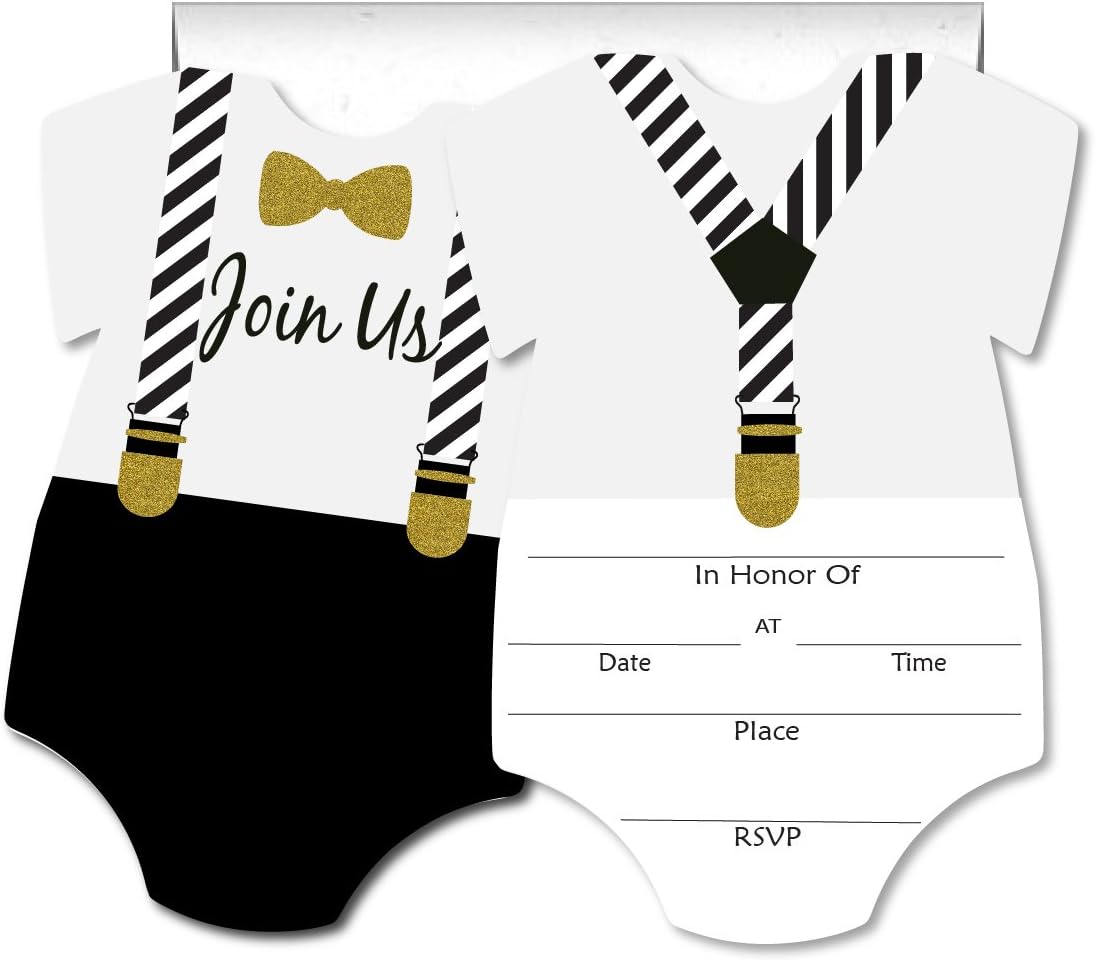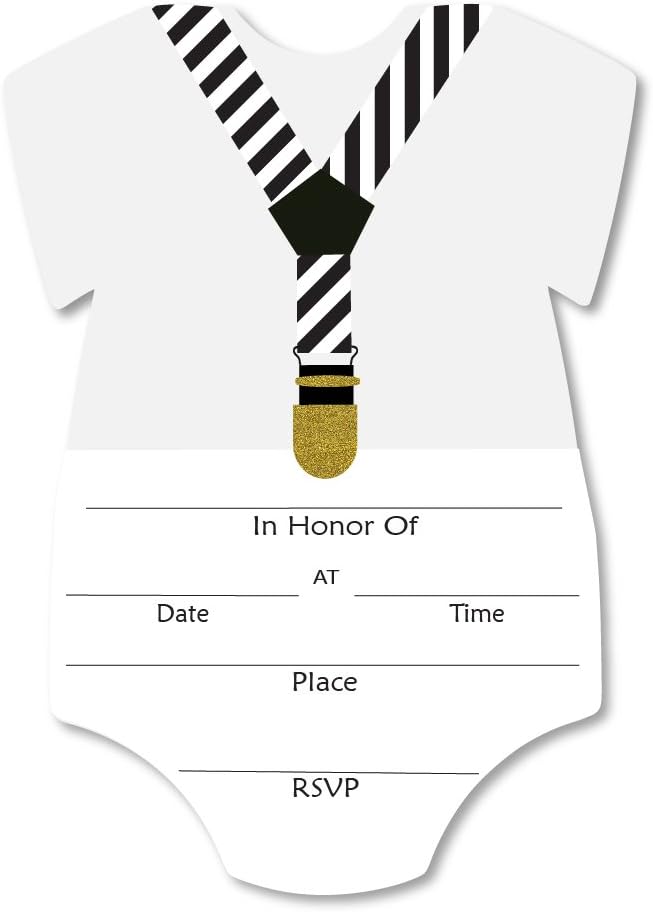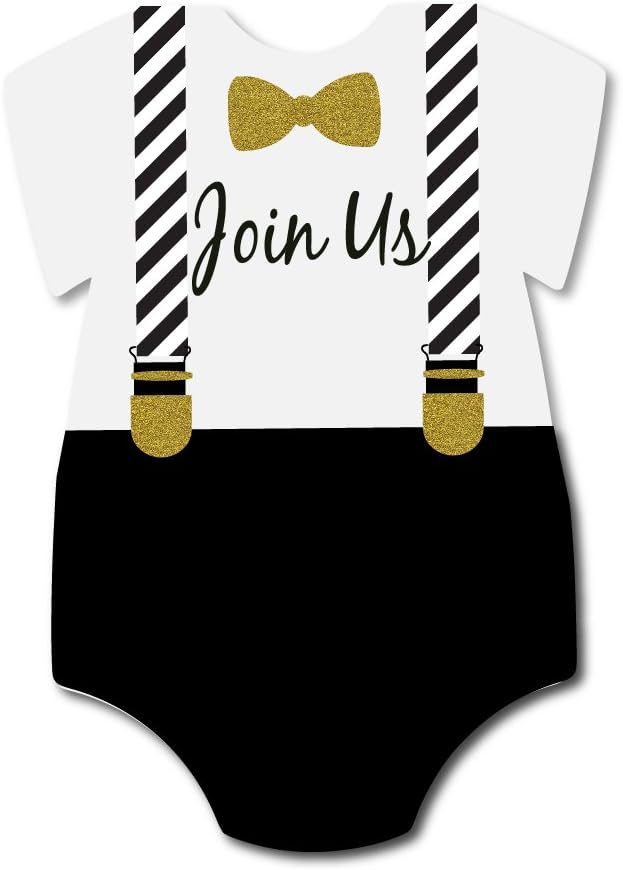
Formal Glam Little Man Blank Invites 10 Pack Fill In Invitations with Envelopes for Baby Shower 1st Birthday Black White Gold Tuxedo
Category: Office Products
These Formal Glam Little Man invitations are read for you to fill in your info. Envelopes are included! They're perfect for your tuxedo baby shower or first birthday. These coordinate with our other Formal Glam Little Man party supplies and stationary. Each bodysuit is approx 5x7 (A7 card size). A white envelope is included for every card. The front has a black, gold, and white tuxedo suspender bodysuit design and the phrase "Join us" The back has room for you to hand write in your custom information.
Features: Formal Glam Little Man Fill In Invites and Envelopes -10 Pack | Great for 1st Birthdays and Baby Showers | Tuxedo Design with Bodysuit Shape | Coordinates with other PaperGala Formal Glam Little Man Supplies and Stationary | Made in Michigan, USA